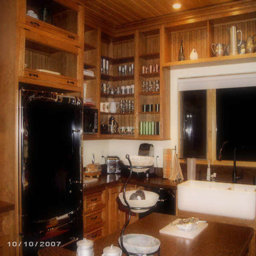
A kitchen with built-in cupboards and a white sink.
An oven in a kitchen next to a wooden table with lots of drinking glasses.
A kitchen with lots of wooden cabinets and shelves
an image of an old fashioned and clean kitchen
There is a kitchen with open cabinets and an island